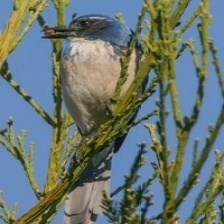
Species: CHARA DE COLLAR
Scientific name: CYANOLYCA ARMILLATA